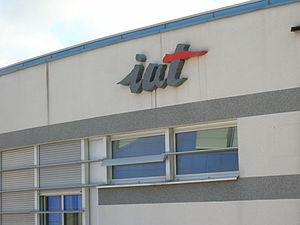
Roanne est une commune française située dans le département de la Loire, en région Auvergne-Rhône-Alpes.